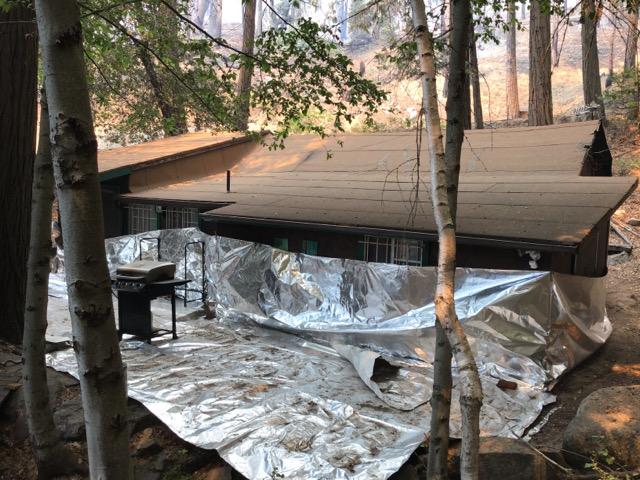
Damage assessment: no_damage